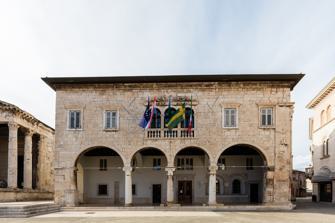
Building: Pula Communal Palace
Country: Unknown
Year built: 1296
City hall of Pula, Croatia Communal Palace The entrance to the Palace General information Type City hall Architectural style different styles Location Forum Square, Pula , Istria , Croatia Coordinates 44°52′N 13°51′E / 44.867°N 13.850°E / 44.867; 13.850 Construction started 13th century Completed 1296 The local government of the City of Pula is seated in the Communal Palace ( Croatian : Komunalna palača u Puli ; Italian : Palazzo Comunale ), located on the Forum Square, in the center of the city. History The Communal Palace is situated at the northern end of the main square of the old part of the City of Pula, called the Forum Square. The spot occupied by the Palace has been used for the public buildings since Ancient Rome , when the place was used as a part of a triad of Roman temples, of which today only the Temple of Augustus remains. The eastern of these temples, called the Temple of Diana , was used as a rudimentary city hall from the 9th century. As the city prospered, there was a need to construct a dedicated place which would serve as a city hall, so the construction of the new city hall at the site of the Temple of Diana began near the end of the 13th century, and the new city hall was finished in 1296. The building was constructed in Gothic style using the material of the old Roman temples and other building on the site, retaining their walls when possible. Even today, the whole northern part of the Temple of Diana is clearly visible at the back side of the Communal Palace. Since the construction, the Communal Palace has seen numerous reconstructions. At the end of the 15th century the building was reconstructed in Renaissance style and during the 17th century, the building was again reconstructed, now in Baroque style . The present state of building is due to several reconstructions made during the 19th and 20th centuries, the last of which was finished in 1988. References Istrian Encyclopaedia, Leksikografski zavod Miroslav Krleža , 2005, ISBN 953-6036-83-5 The official web page of the City of Pula about the Communal palace (in Croatian) External links Media related to Pula town hall at Wikimedia Commons The site about Communal Palace (in English) Archived 2012-02-24 at the Wayback Machine